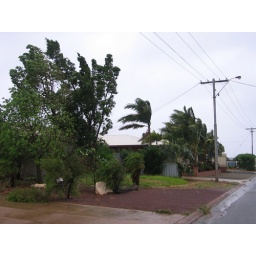
The houses over the road